Dan Arbeid

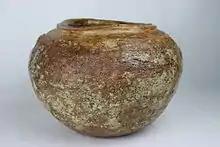
Coiled pot by Dan Arbeid

Dan Arbeid (2 April 1928 - 19 September 2010) was an English studio potter, considered innovative with a radical use of hand-building techniques.